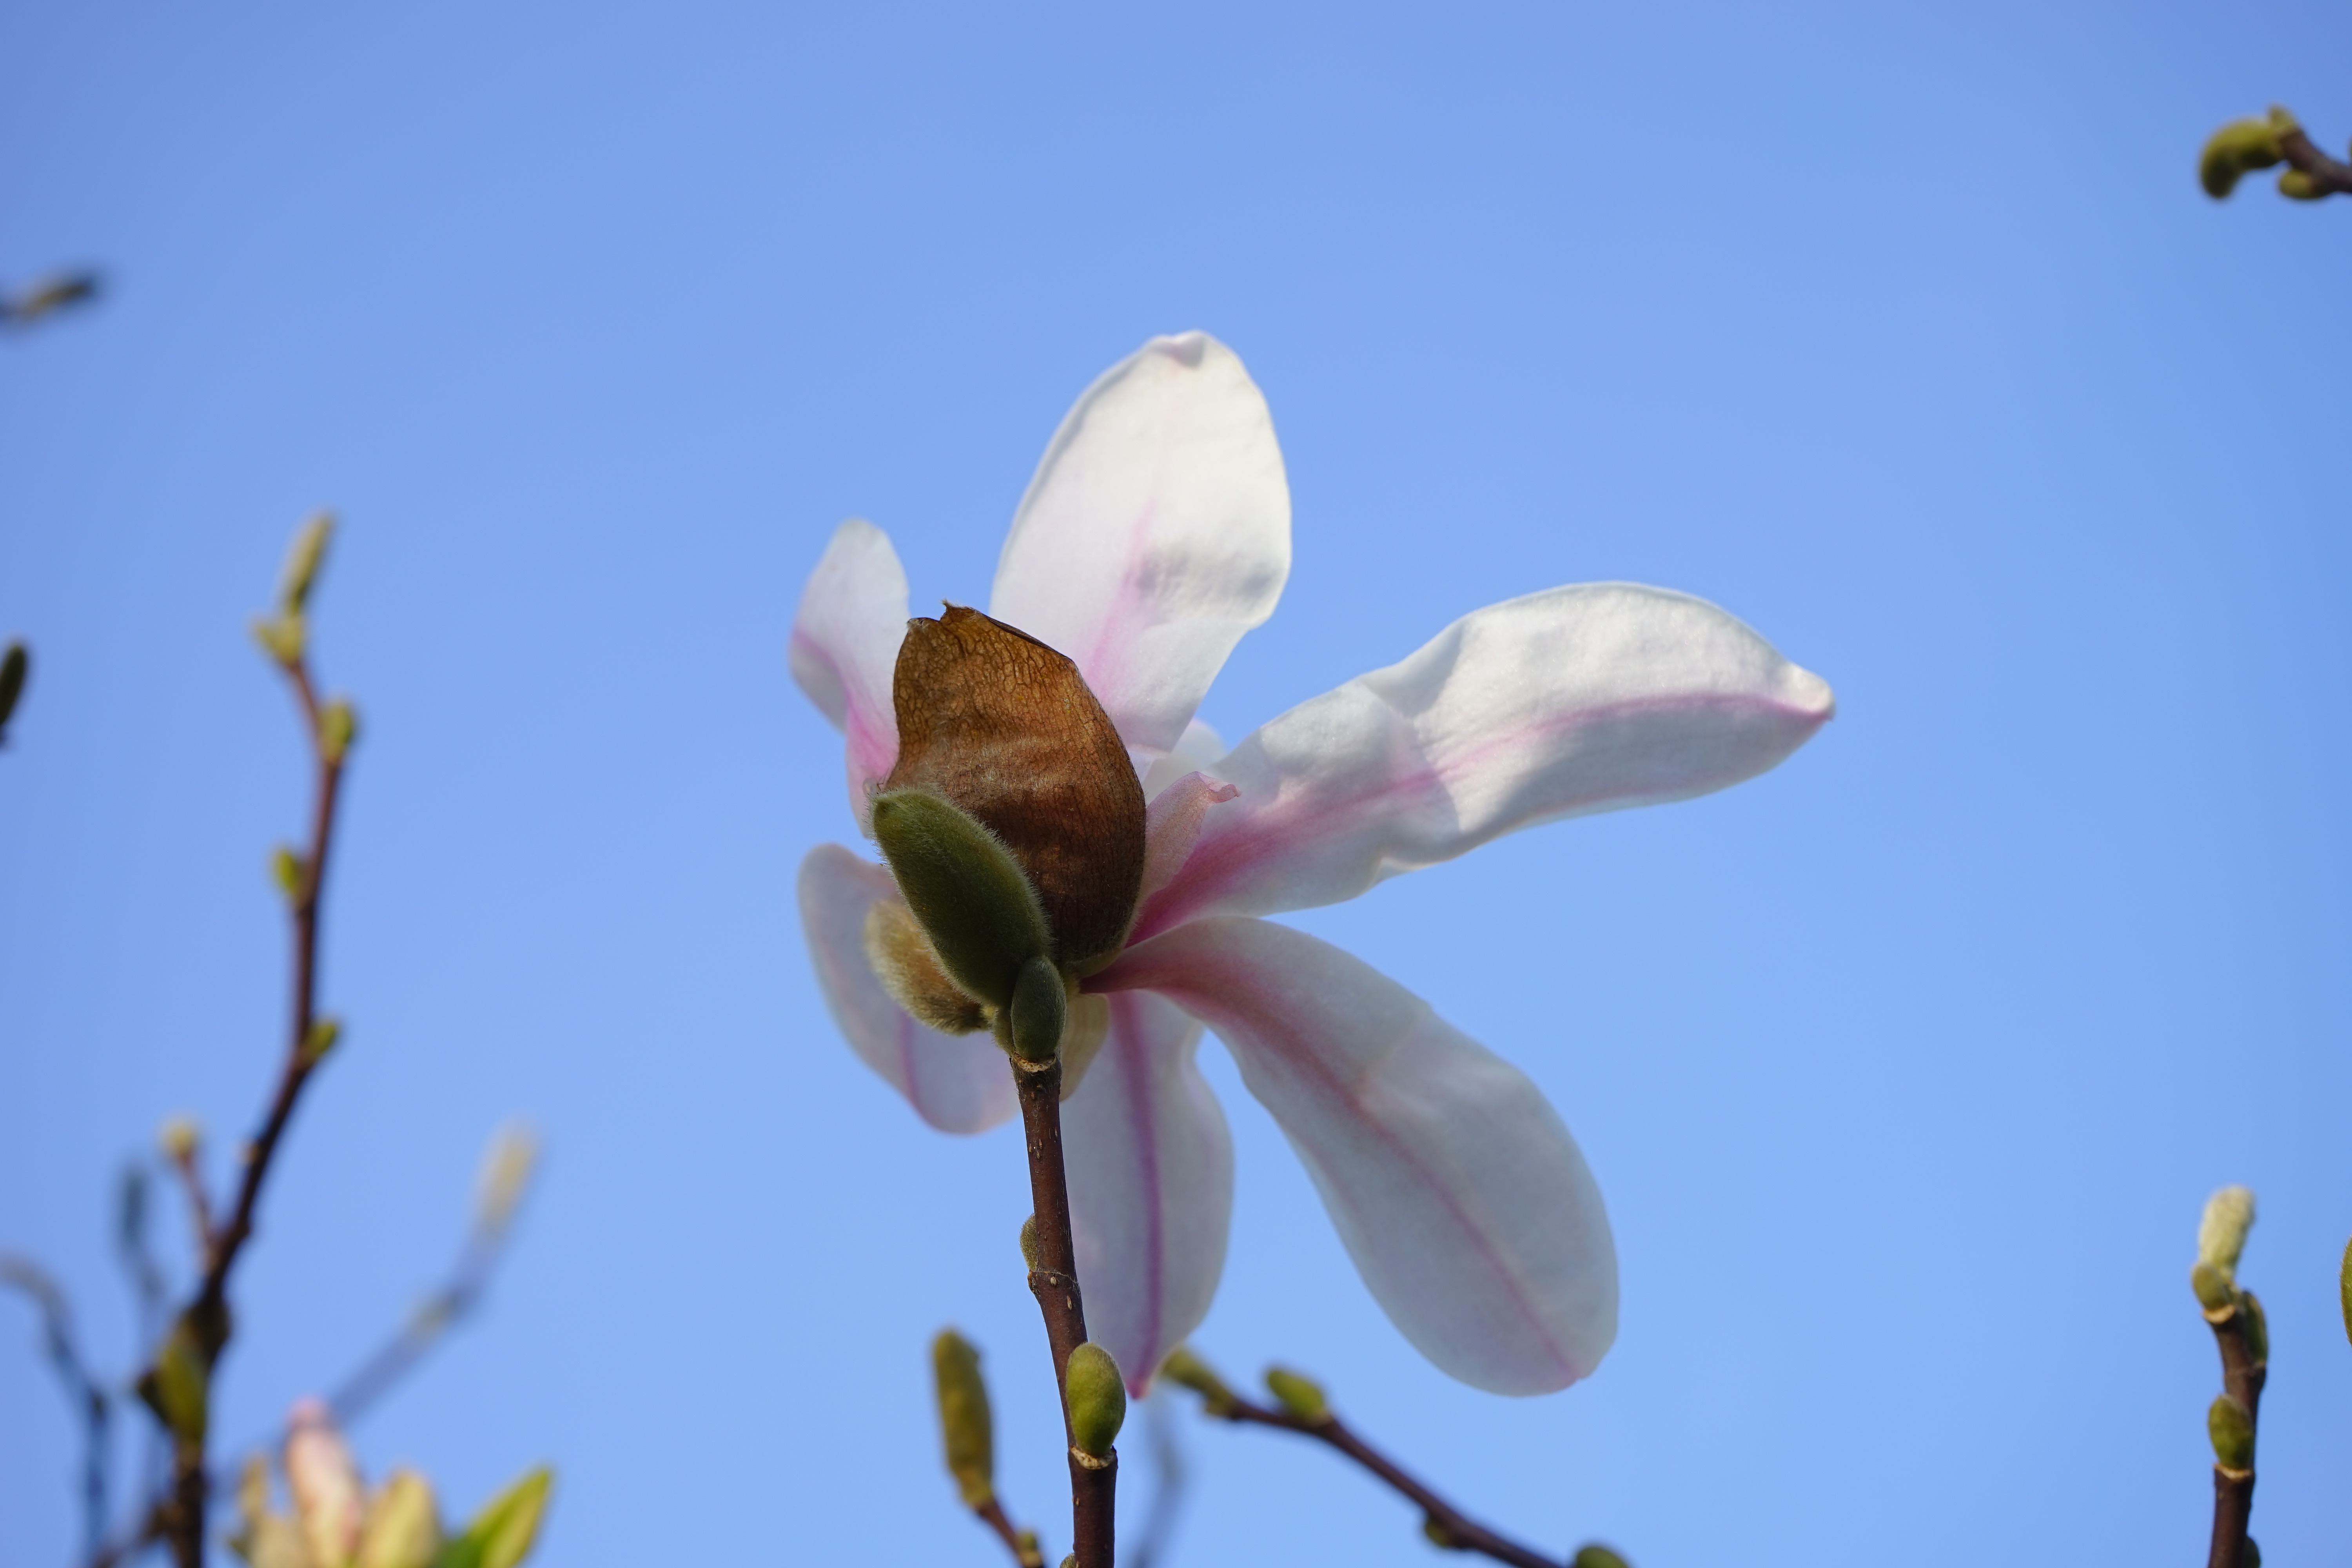
nature, branch, blossom, plant, sky, white, leaf, flower, petal, bloom, bush, spring, botany, flora, wildflower, flowers, ornamental, magnolia, magnoliaceae, macro photography, ornamental plant, flowering plant, magnolia blossom, magnoliengewaechs, magnolia sieboldii, plant stem, land plant, summer magnolia, siebold's magnolia